Gismonda

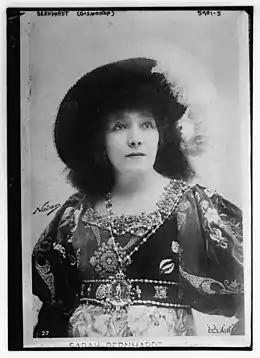
Photograph of Sarah Bernhardt as Gismonda (1894)

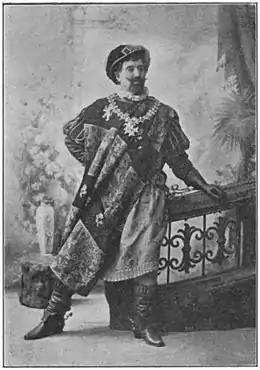
Photograph of C. C. van Schoonhoven as Zaccaria (1899)

Act I starts in 1451 in Athens at the foot of the Acropolis.